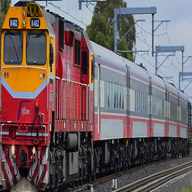
Vehicle type: Trains